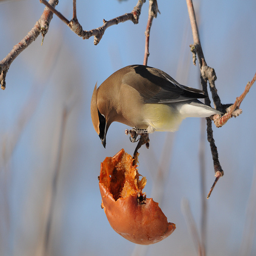
A bird holding a piece of fruit while perched on a tree.
A bird sitting on a branch eating an apple.
A bird pecks at fruit on a tree.
a bird holding a piece of orange while perched on a tree branch
A bird perched on a branch eating an apple.